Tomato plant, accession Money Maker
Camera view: bottom (45 deg); turntable rotation: 120 degrees
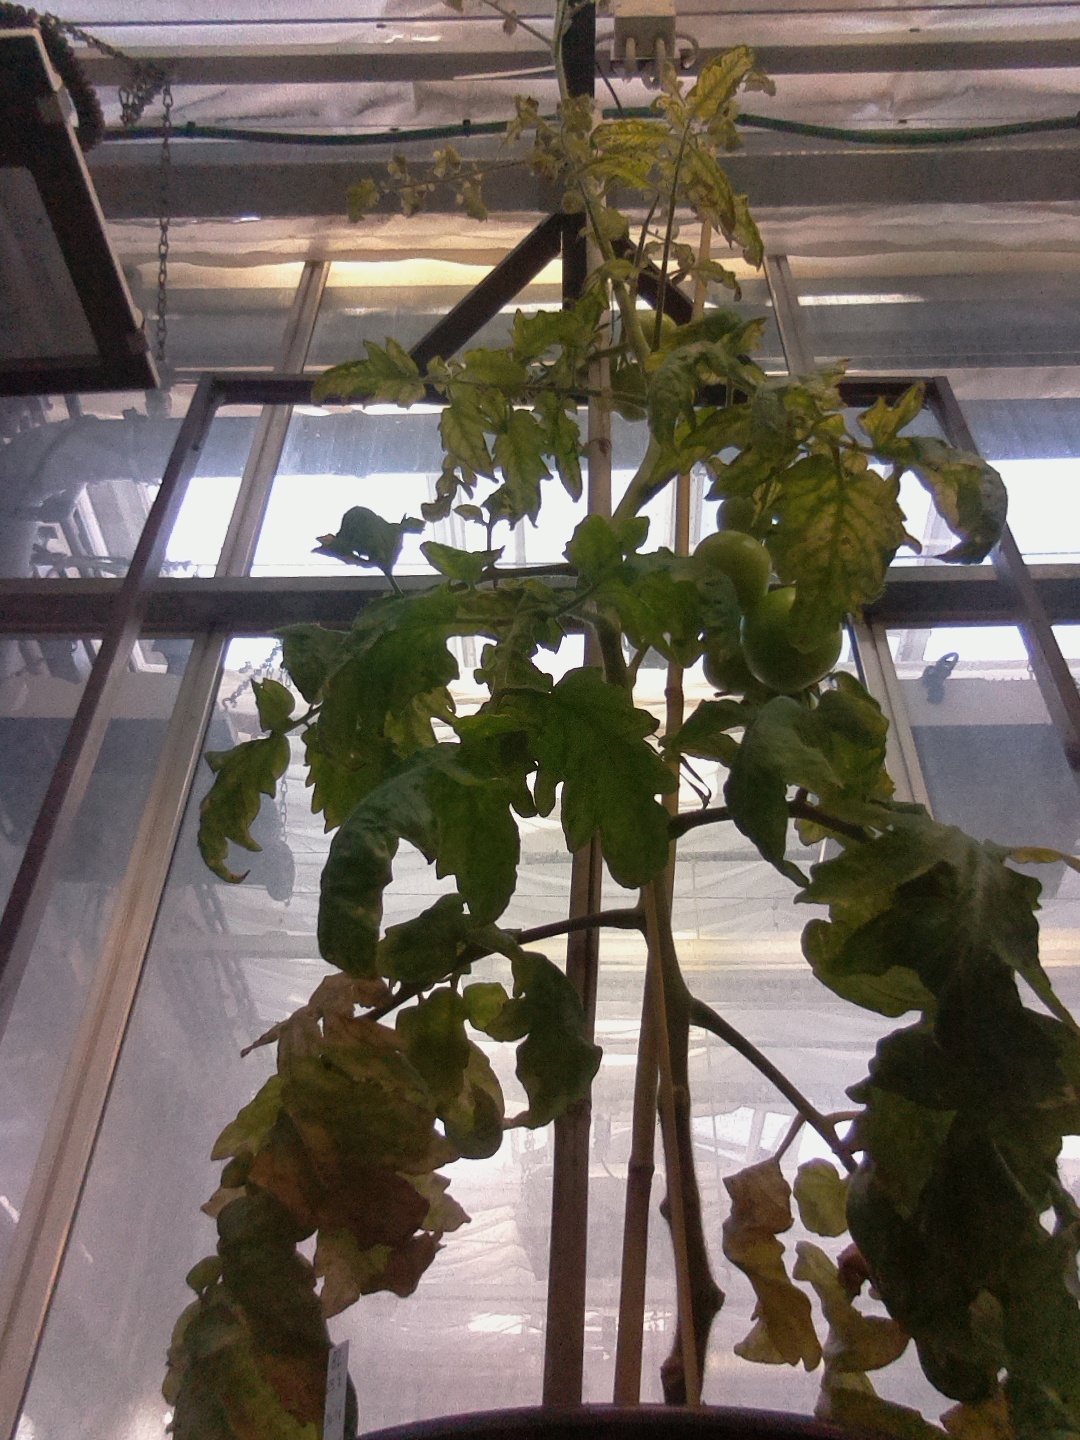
BBCH growth stage 78: 80% -90% of final fruit size